Redlands FC

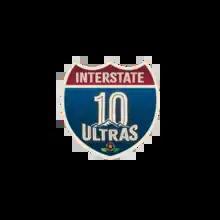
I-10 Ultras logo.

The primary supporters group for Redlands FC is the I-10 Ultras. They were founded April 2023 prior to the 2023 USL 2 season.